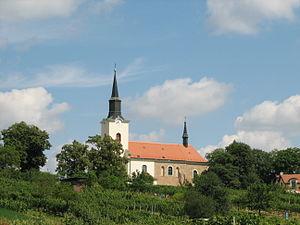
Kostelec est une commune du district de Hodonín, dans la région de Moravie-du-Sud, en République tchèque. Sa population s'élevait à 915 habitants en 2017.